CFL draft

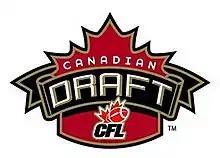
CFL draft logo used until 2012

Before the CFL draft was implemented, teams selected players based on territorial rights. For the sake of fair competition, a draft would be held to ensure an equal representation of players and talent. An experimental draft was held in 1952 by what was then the Interprovincial Rugby Football Union (now the East Division of the CFL); the first formal Canadian football draft was held the next year. Selection was limited to players from five universities in Ontario and Quebec: McGill University, Queen's University, University of Toronto, University of Western Ontario, and McMaster University. The Montreal Alouettes selected Doug McNichol from Western Ontario as he became the first Canadian football player to be drafted.